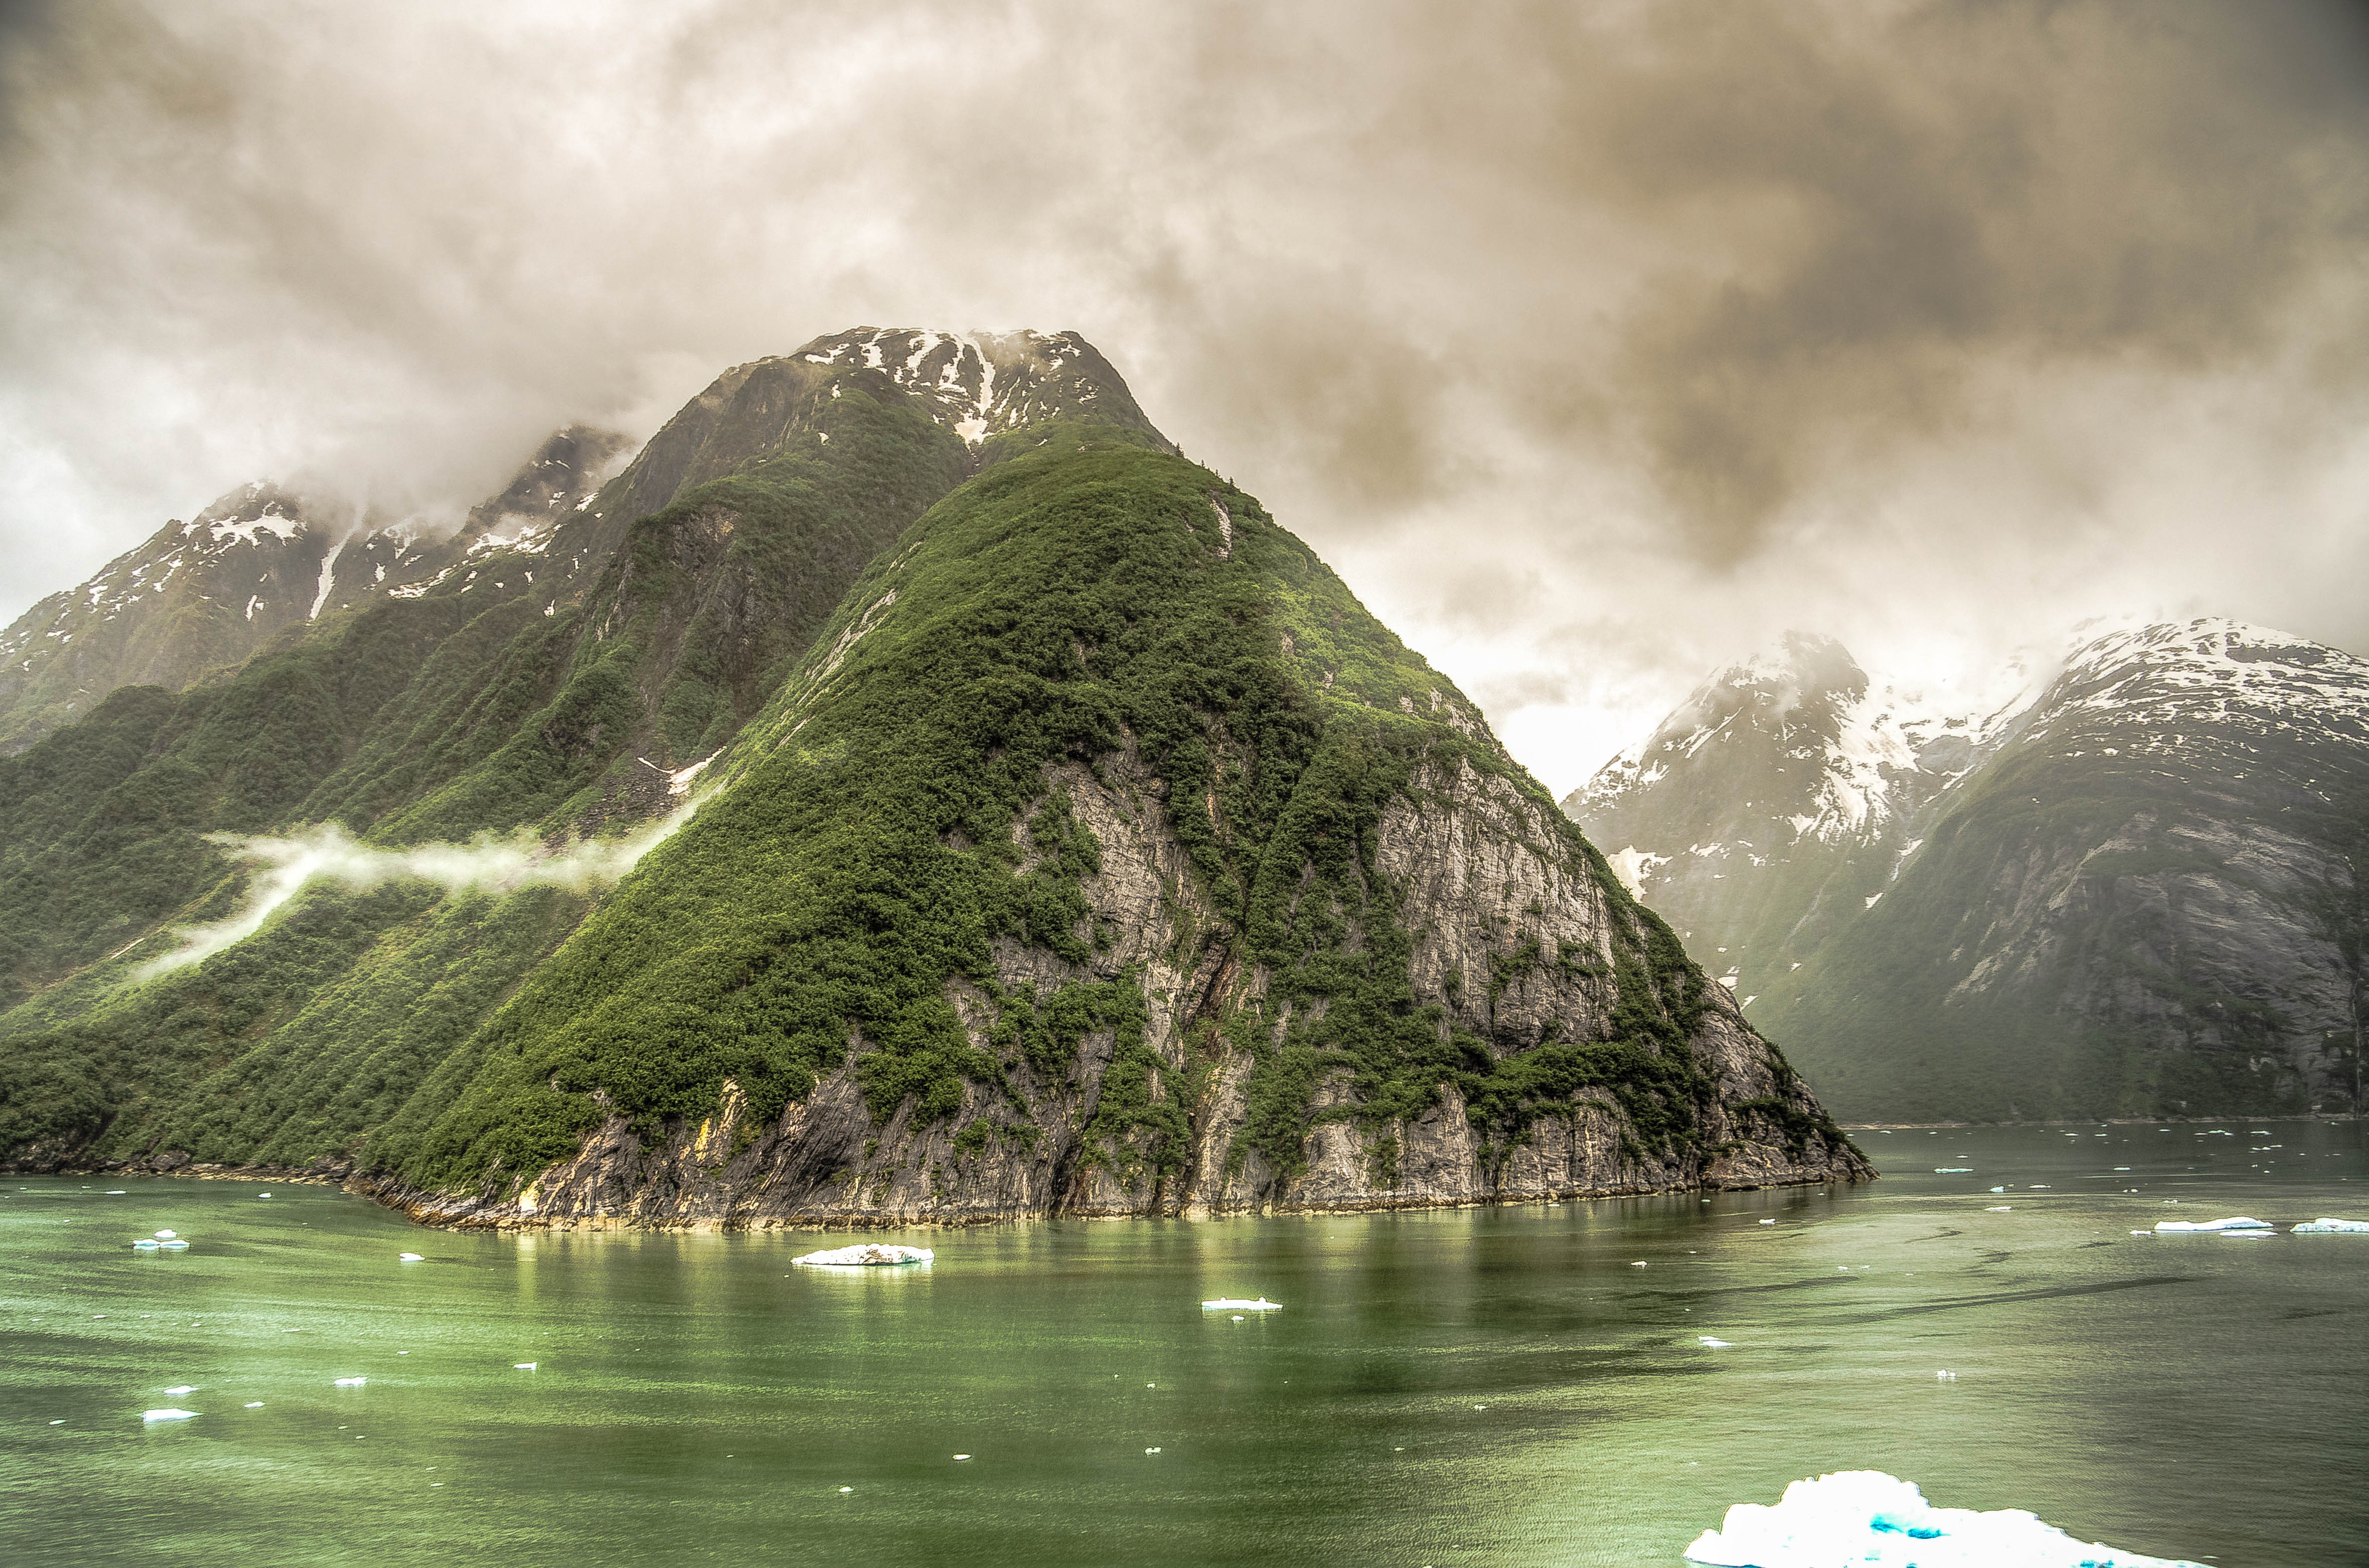
landscape, sea, coast, water, nature, rock, ocean, mountain, snow, cold, winter, cloud, mist, white, hill, lake, river, mountain range, ice, reflection, scenic, glacier, bay, fjord, highland, terrain, body of water, rocks, outside, mountains, alps, icy, chunks, alaska, juneau, loch, landform, geographical feature, atmospheric phenomenon, mountainous landforms, glacial landform, floating chunks, tracy arm, tracy arm fjord, ice chunks